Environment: real
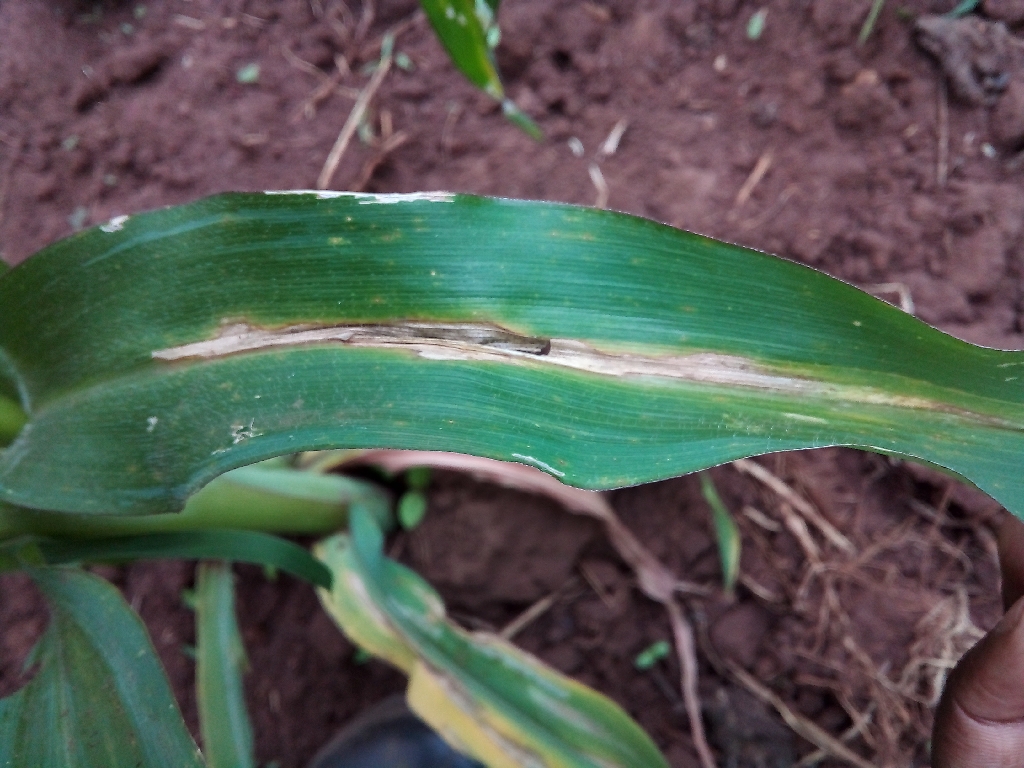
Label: northern_corn_leaf_blight